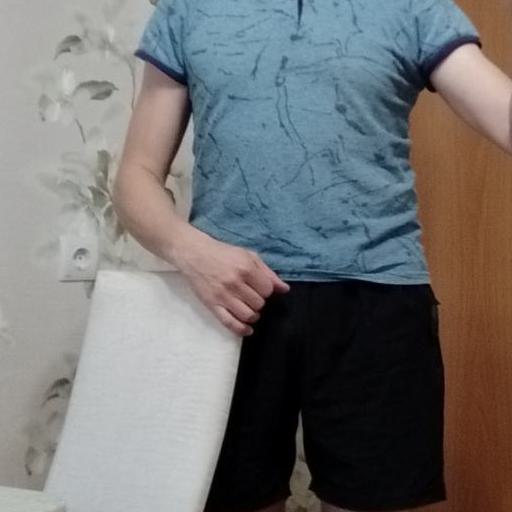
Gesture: no_gesture